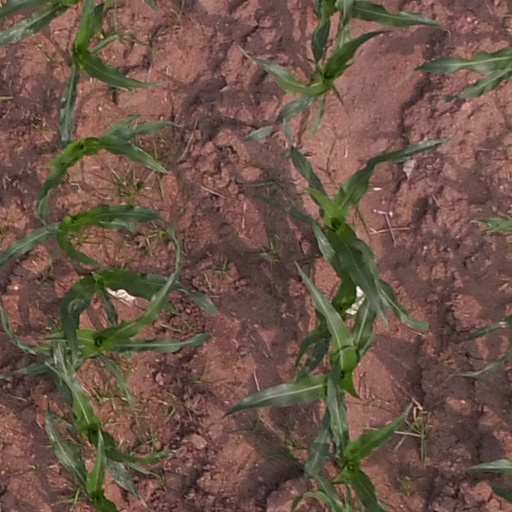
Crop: maize; corn